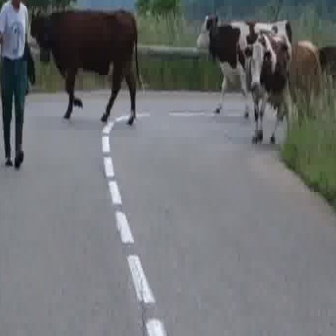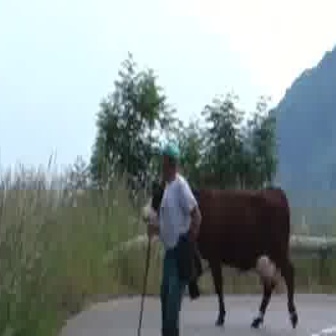
  Please identify the target specified by the bounding box [23,7,141,125] in the first image and locate it in the second image. Return the coordinates in [x_min,y_min,x_max,y_max] format.
Answer: [139,172,298,331]